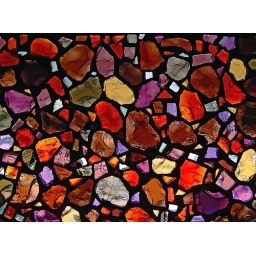
Mary's Chapel, Shrine of Our Lady of the Snows, in Belleville, Illinois, USA - stained glass window